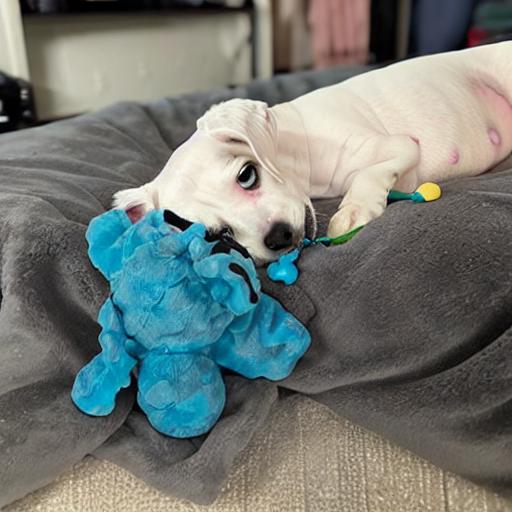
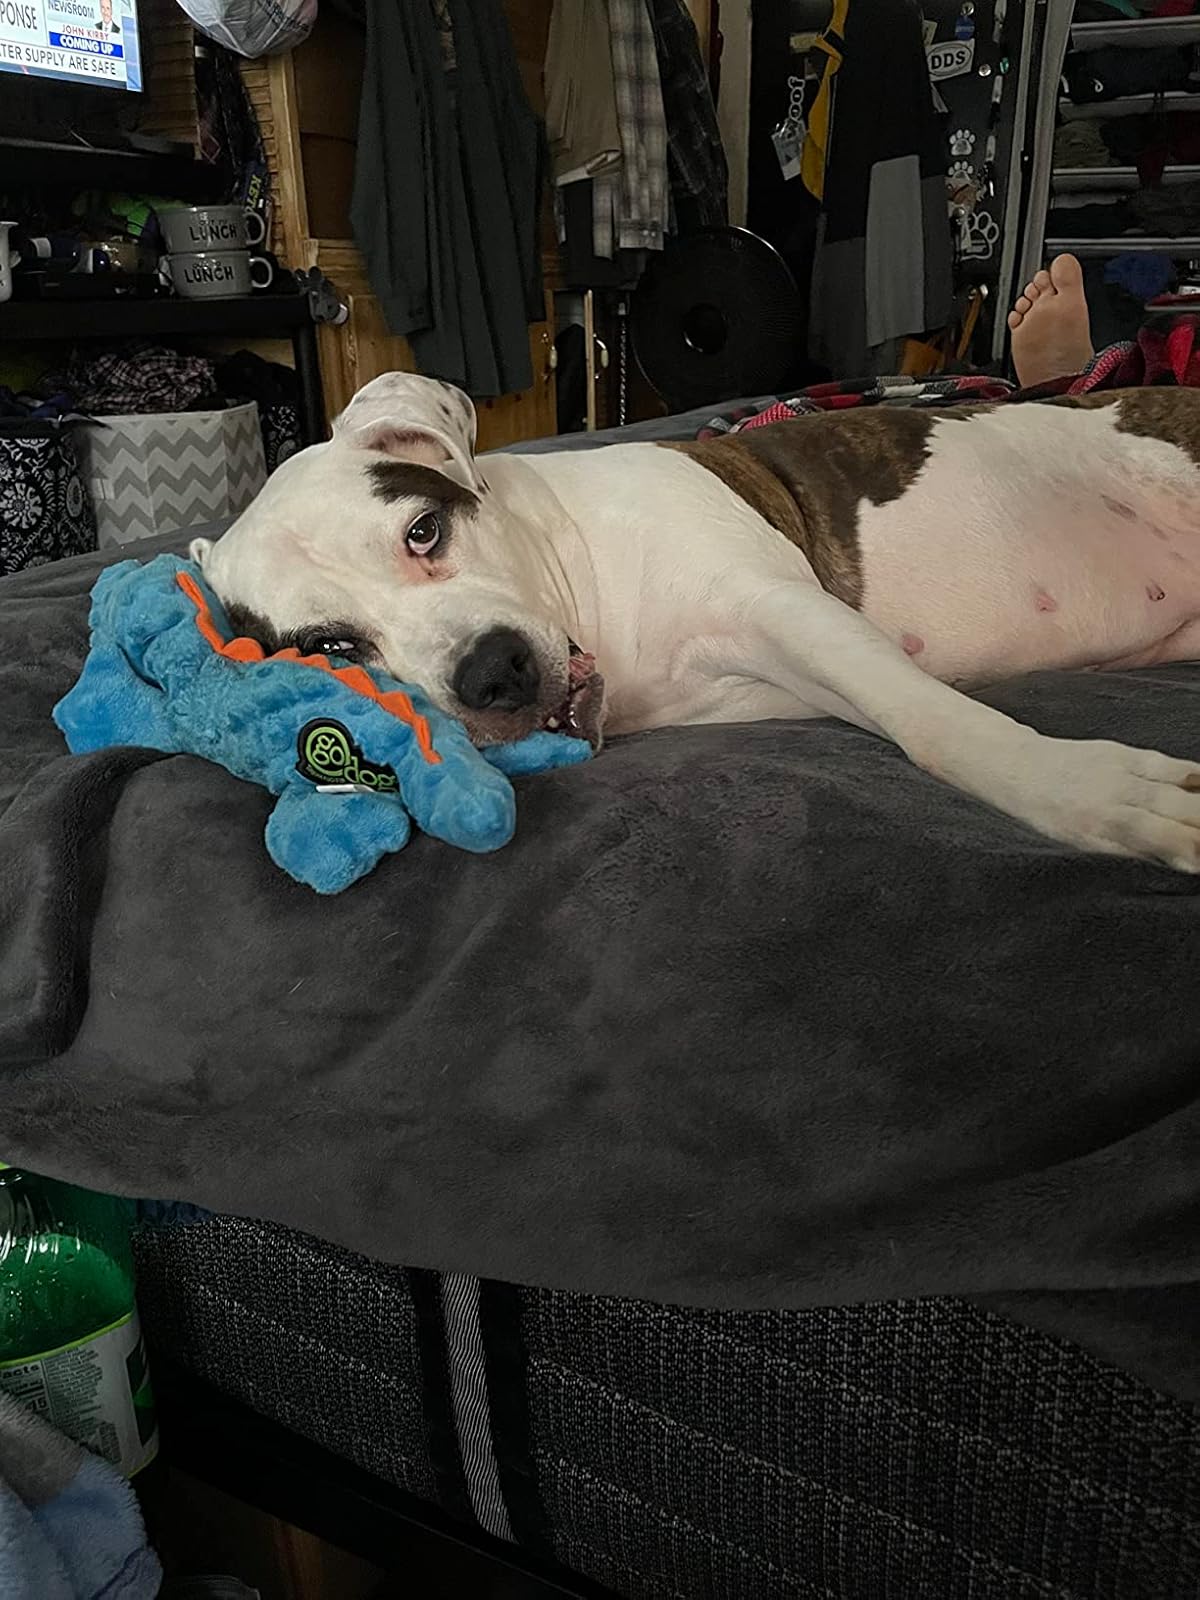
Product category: items_toy
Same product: no